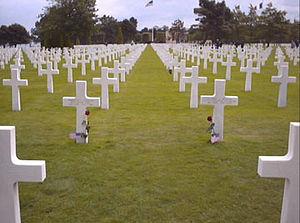
Le cimetière militaire américain de Normandie, à Colleville-sur-Mer. Source Source: http://www.il.ngb.army.mil/b-1-178/images/TY-02/NormandTrip122.jpg from http://www.il.ngb.army.mil/b-1-178/usareur_photos4.htm License: Information presented on this web site is considered public information and may be distributed or copied. Use of appropriate byline/photo/image credits is requested. - http://www.ngb.army.mil/privacy.asp
La croix chrétienne est le principal symbole du christianisme. Considérée de nos jours comme l'image du gibet de la crucifixion du Christ, sa symbolique est plus ancienne.
La bataille de Normandie, nom de code opération Overlord, est l'une des grandes batailles de la Seconde Guerre mondiale sur le théâtre militaire européen. Elle se déroule entre juin et août 1944 en Normandie, et permet aux Alliés d’ouvrir un nouveau front en Europe de l'Ouest, face aux troupes du Troisième Reich. Elle débute le mardi 6 juin 1944 — appelé Jour J — par le parachutage des premiers combattants à l'intérieur des terres, puis le débarquement d'importantes forces d'infanterie sur les plages de l'ouest du Calvados et de l'est du Cotentin. Elle s'achève entre le 19 août 1944 et le 29 août, simultanément avec la Libération de Paris le 25 août. Son effet est renforcé par l’opération Bagration lancée le 22 juin par Staline sur le front de l'Est, et par le débarquement de Provence le 15 août. Certains historiens considèrent que la bataille de Normandie s'achève le 12 septembre avec la libération du Havre.